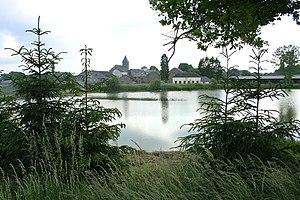
Naomé (Belgique), l'étangs du village.
Naomé est une section de la commune belge de Bièvre située en Région wallonne dans la province de Namur.